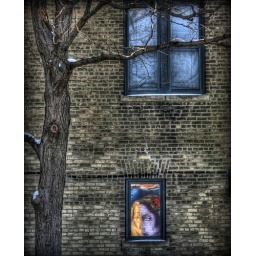
The Window-the woman in the window is a reflection of a mural on the building across the parking lot.